Cikampek railway station

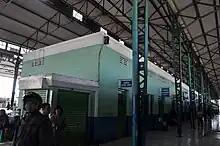
The building of the Cikampek station which is an island station (2010)

The station building was destroyed during the First Dutch Military Aggression in 1947. Only the roof canopy of the station is still original, while the rooms have been renovated during the era of the Railway Service ("Djawatan Kereta Api" or DKA) in the 1950s.